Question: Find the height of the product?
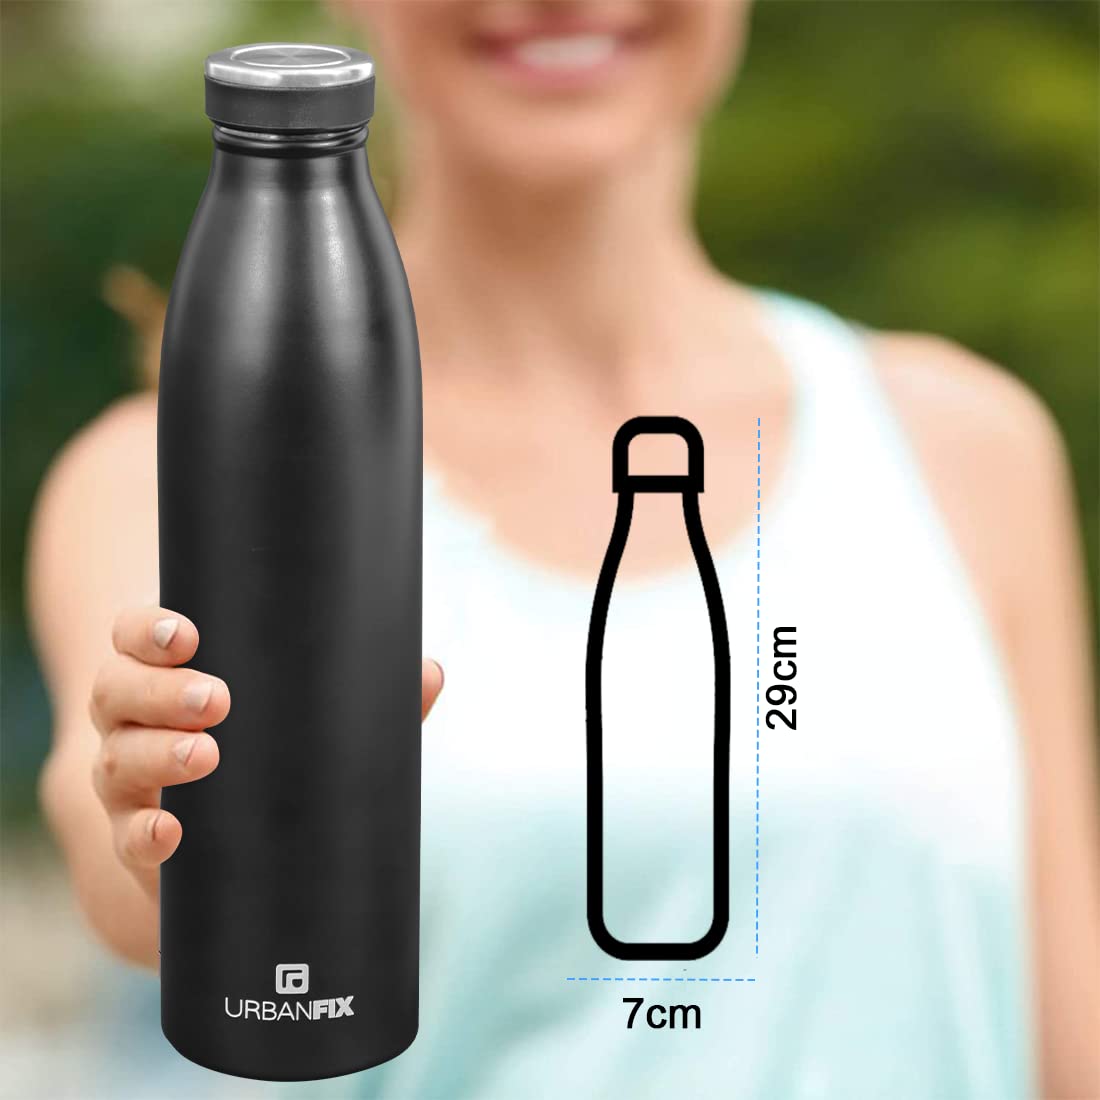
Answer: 29.0 centimetre